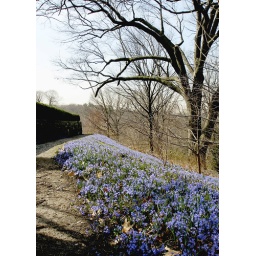
Four days later &amp;amp; there's a little more green in the ground cover.